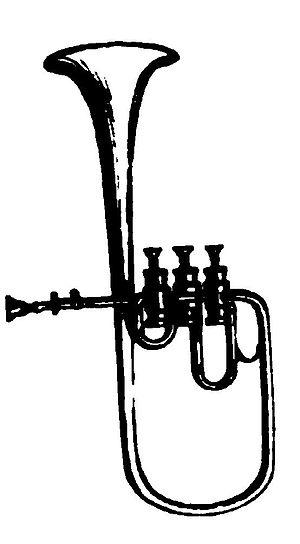
Le saxotromba est un instrument de musique de la famille des cuivres, créé en 1844 par Adolphe Sax qui le destinait, comme le saxhorn, à être utilisé en particulier pour les fanfares ou la musique militaire. L'armée Française cessera son utilisation en 1867 mais sa fabrication perdurera jusqu'au début du vingtième siècle, période durant laquelle il sera ponctuellement utilisé dans l'opéra notamment à Paris.